South of Pago Pago

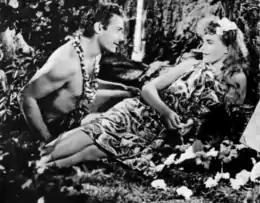
Jon Hall and Frances Farmer in "South of Pago Pago"

Producer Edward Small announced the project in 1938 with the stars to be Jon Hall and Sigrid Gurie, both of whom would be borrowed from Sam Goldwyn. Small had a deal with United Artists. Howard Emmett Rogers was working on the script. In August 1938 Small sent a unit under John Burch to film in second unit footage in American Samoa.